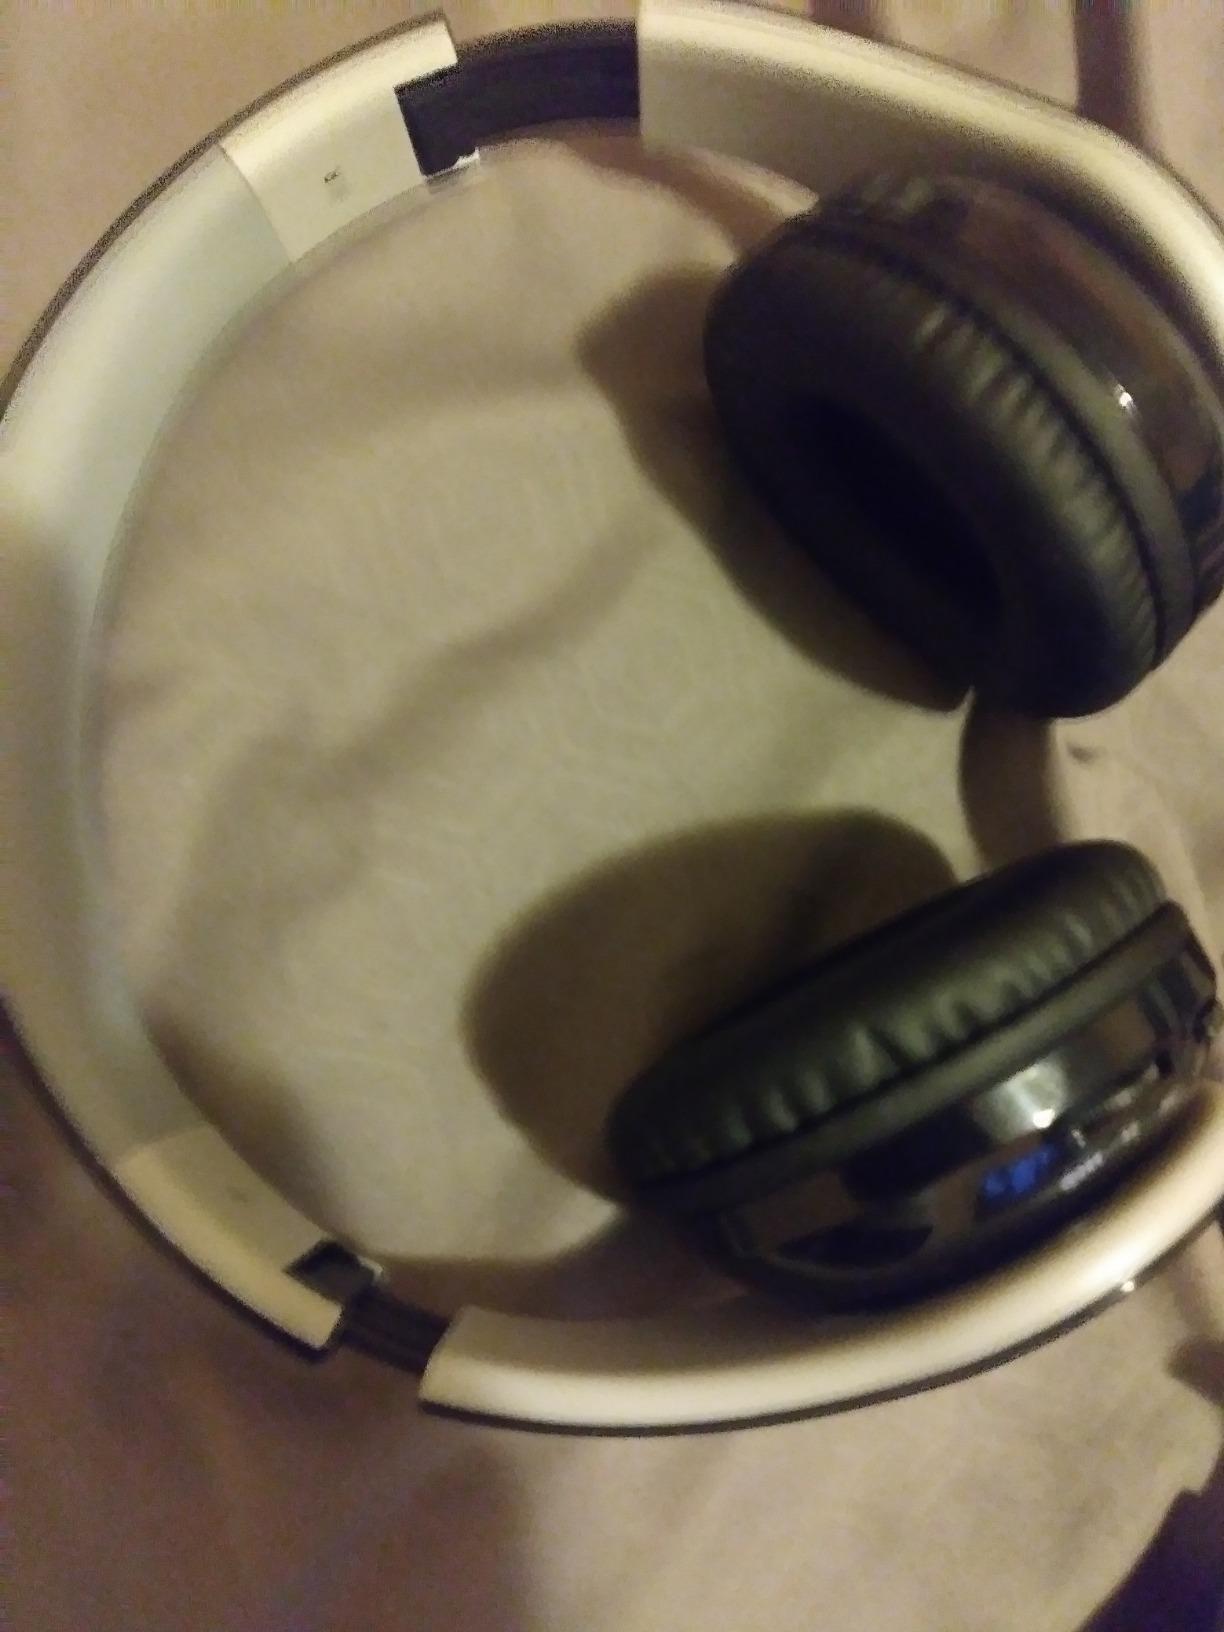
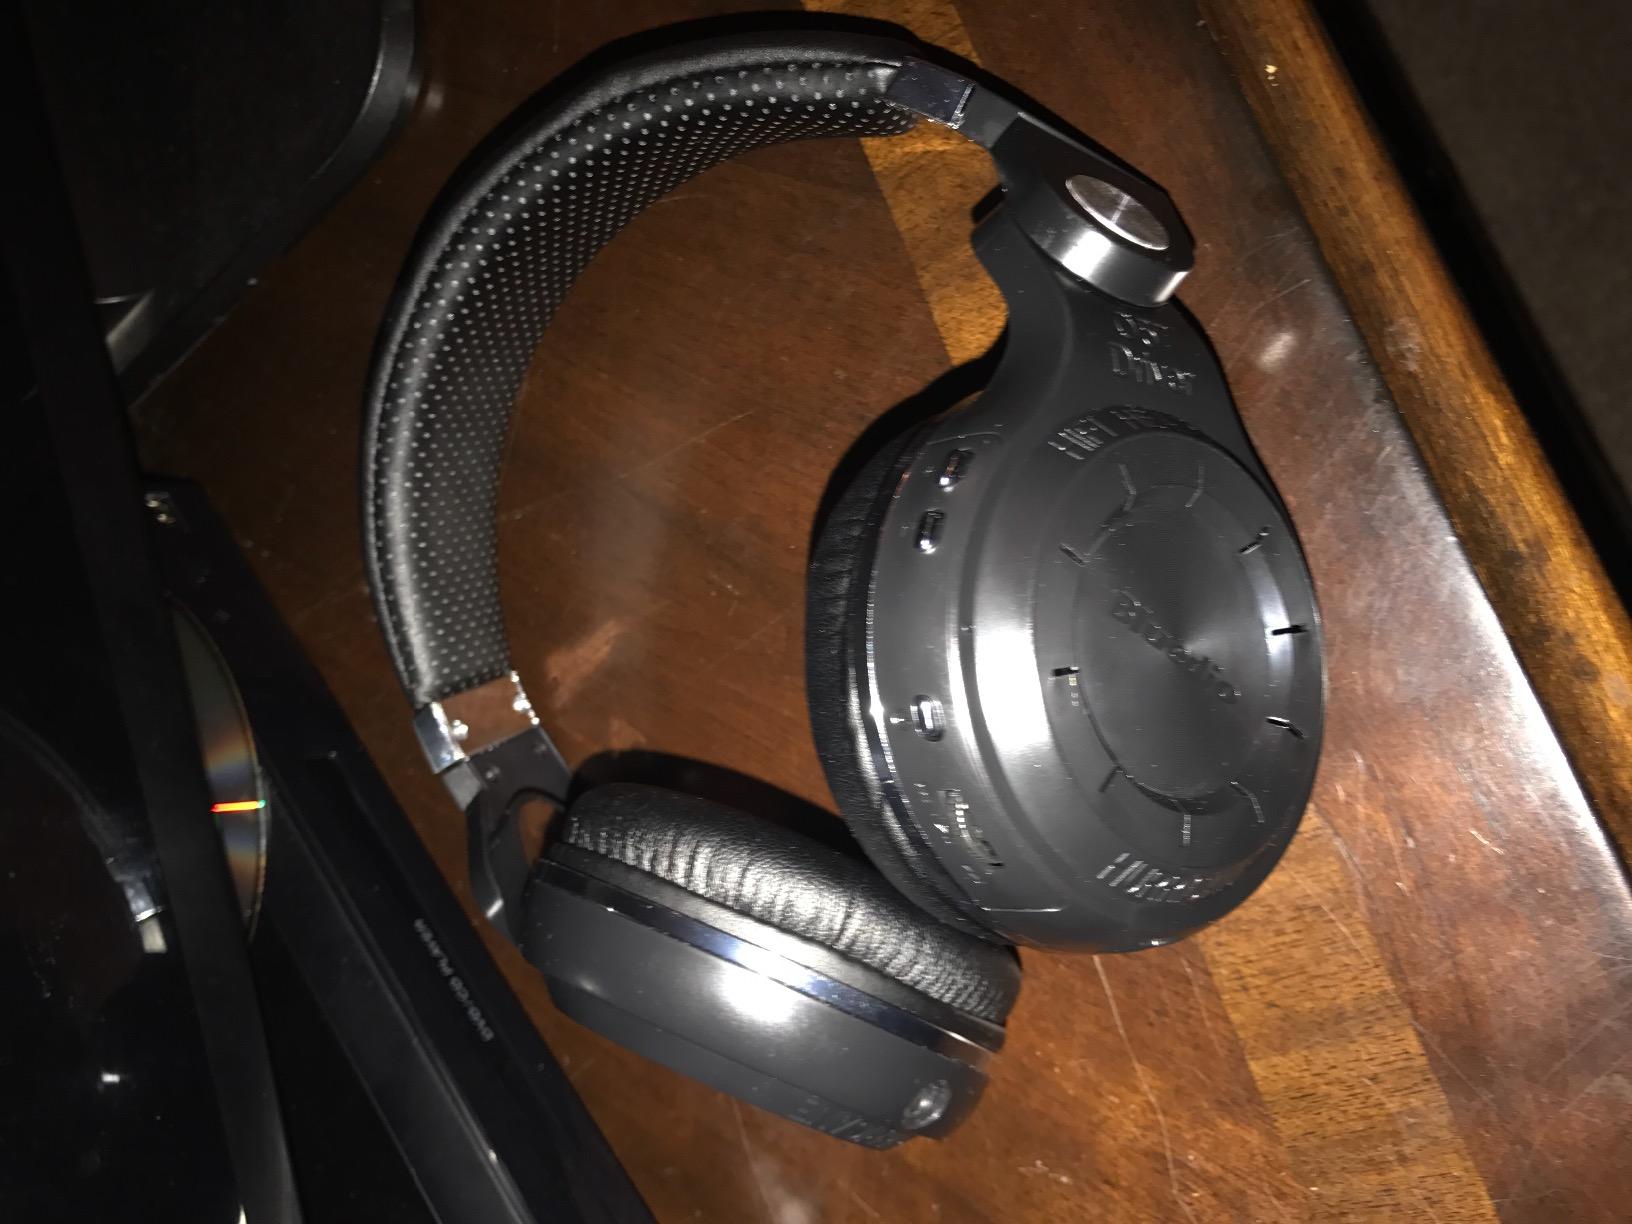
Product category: headphones
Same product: no